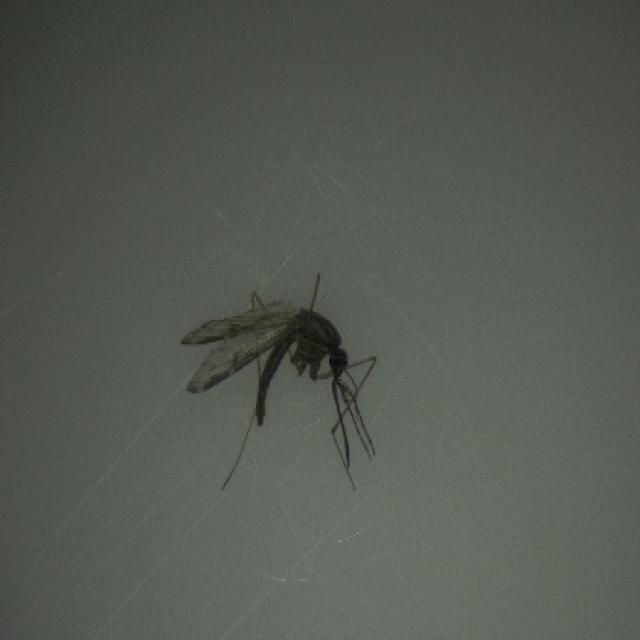
Species: anopheles_sinensis